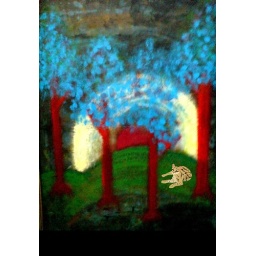
cat to paint in forest